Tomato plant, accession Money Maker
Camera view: bottom (45 deg); turntable rotation: 30 degrees
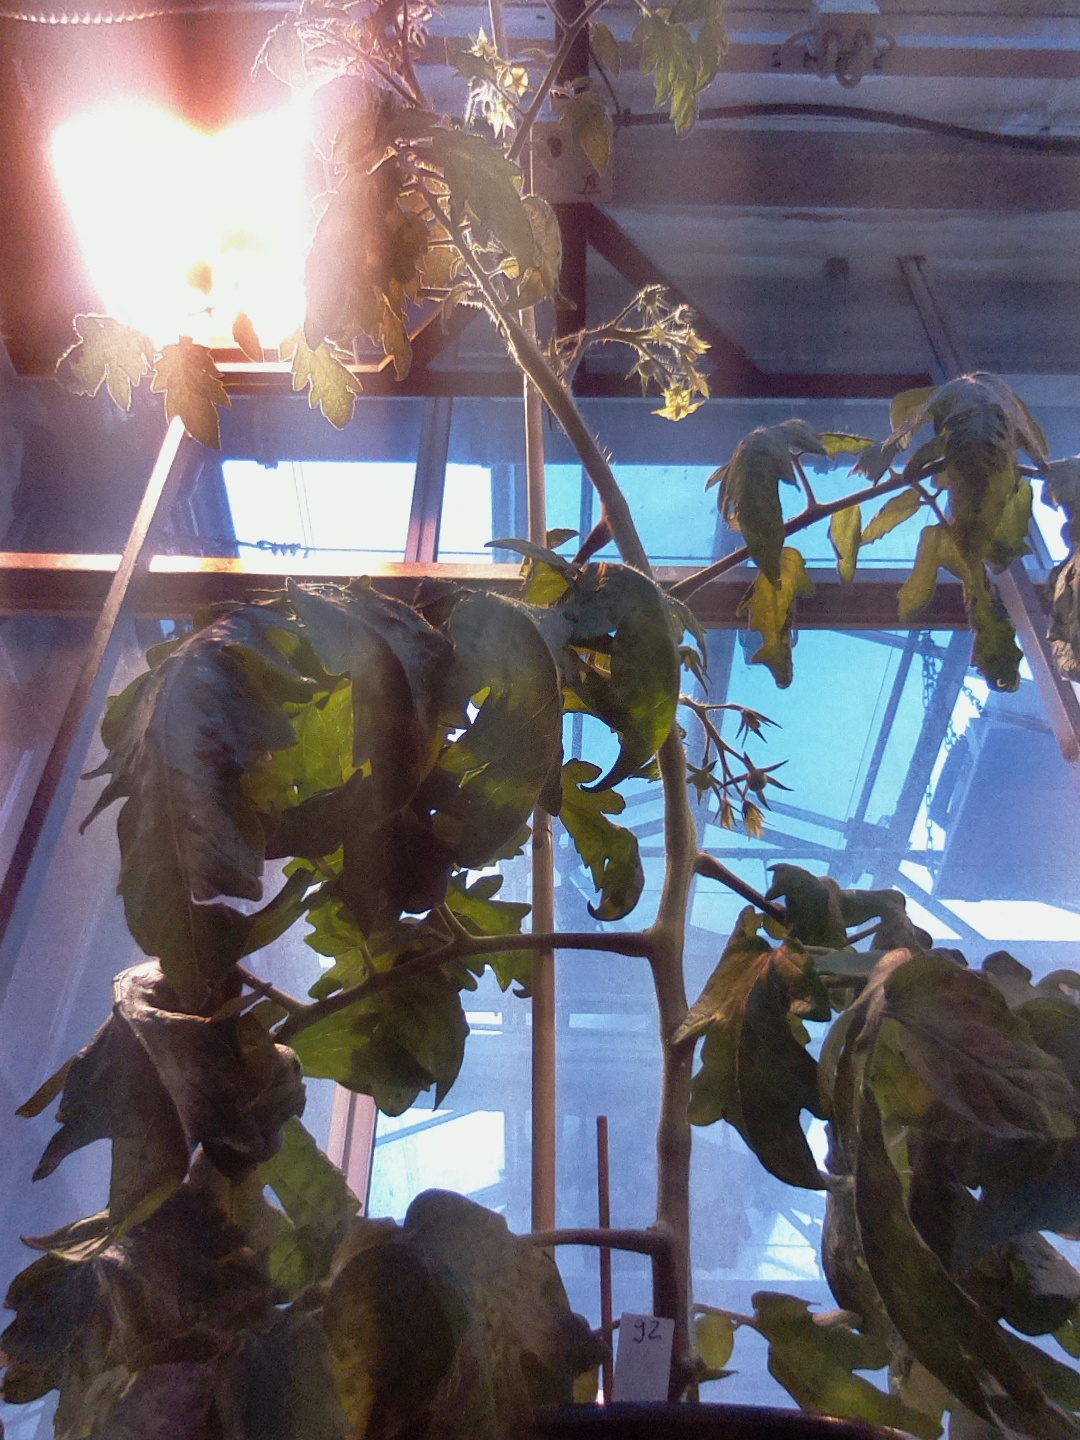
BBCH growth stage 71: 10%-20% of final fruit size